Sandy Pearce

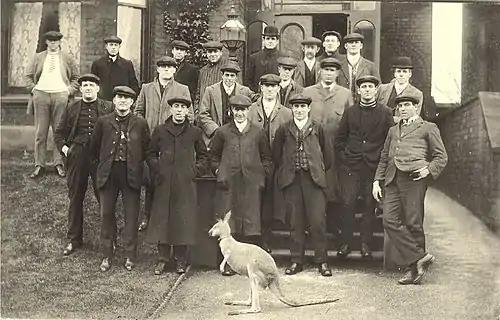
Pearce front 2nd from right (striped collar) with the 1908 Kangaroos

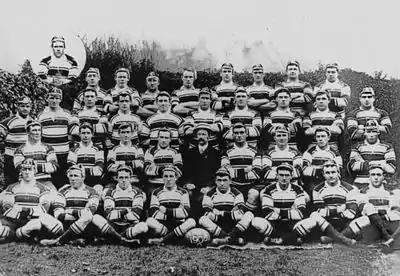
Pearce (3rd row 4th from right) Pioneer Kangaroos 1908–09

Sandy Pearce was a member of the side that played against the New Zealand ‘All Golds' in 1908 helping to establish the code in Australia. He went on the inaugural